2008 Deutsche Tourenwagen Masters

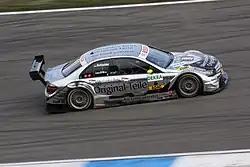
DTM-Mercedes C-Class (W204) of season 2008

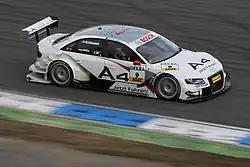
DTM-Audi A4 of season 2008

After competing with Three cars in 2007, Mücke Motorsport downsized to two cars for 2008, meaning that there would now be 19 cars on the grid.